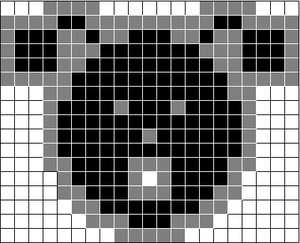
Dilatation
La morphologie mathématique est une théorie et technique mathématique et informatique d'analyse de structures qui est liée avec l'algèbre, la théorie des treillis, la topologie et les probabilités.